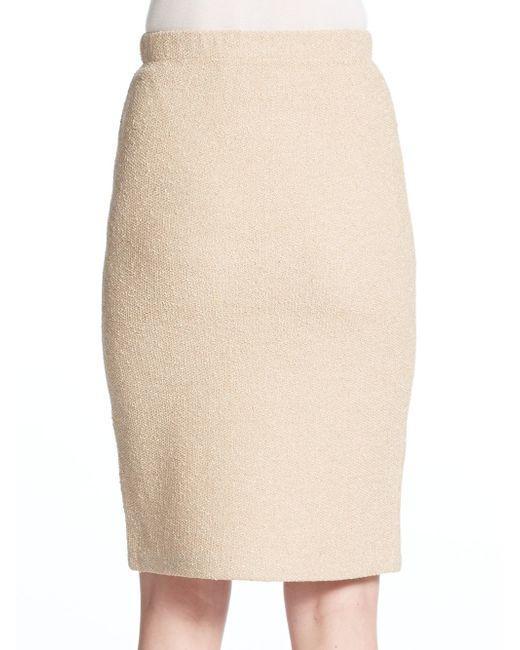
Hautfarbener Slim Fit Rock für Damen